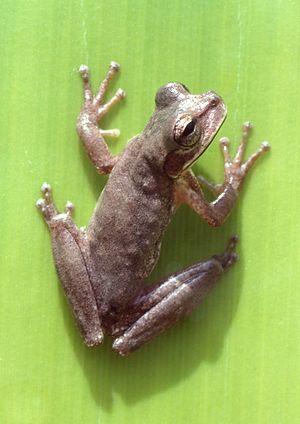
Tepuihyla rodriguezi est une espèce d'amphibiens de la famille des Hylidae.
Tepuihyla est un genre d'amphibiens de la famille des Hylidae.